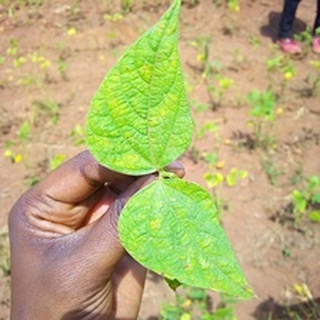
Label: bean_rust